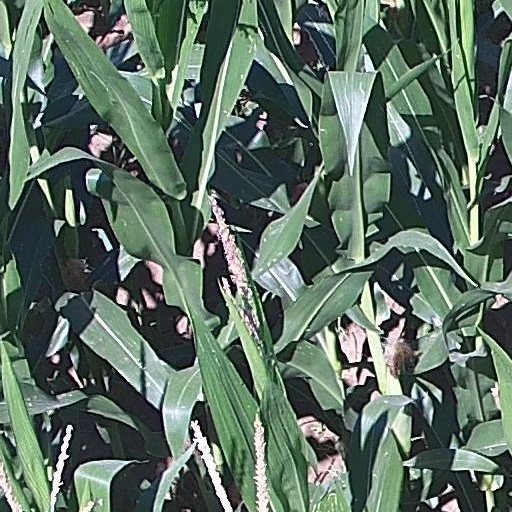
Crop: maize; corn